Alma Wilson

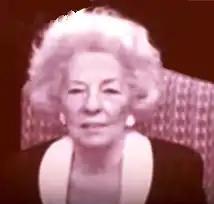

Alma Dorothy Bell Wilson (May 25, 1917 – July 27, 1999) was an Oklahoma attorney who was appointed as the second female district judge in the state of Oklahoma in 1975. In 1982, she was elevated as the first woman to serve on the Oklahoma Supreme Court and between 1995 and 1997 was the first woman chief justice. Wilson was honored by many awards in her lifetime including induction into the Oklahoma Women's Hall of Fame, the Oklahoma Hall of Fame and was named Appellate Judge of the Year in both 1986 and 1989.